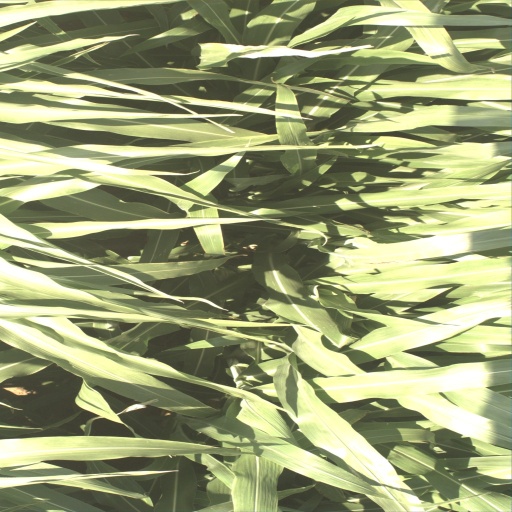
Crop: sorghum